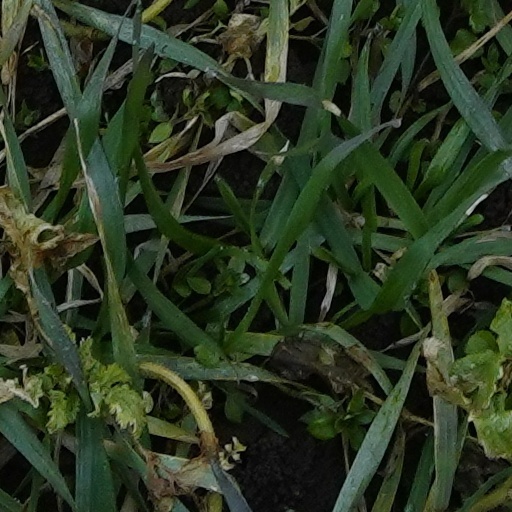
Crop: wheat